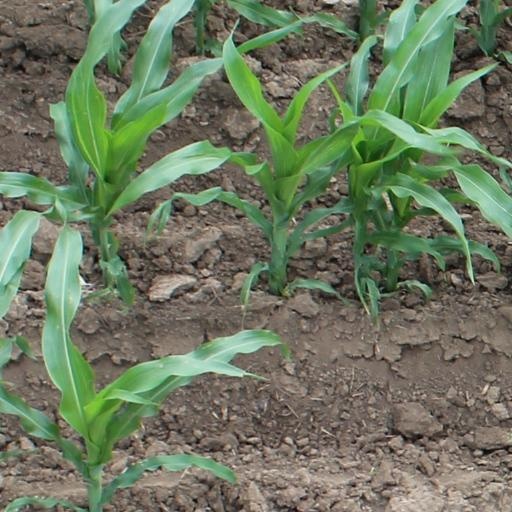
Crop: maize; corn